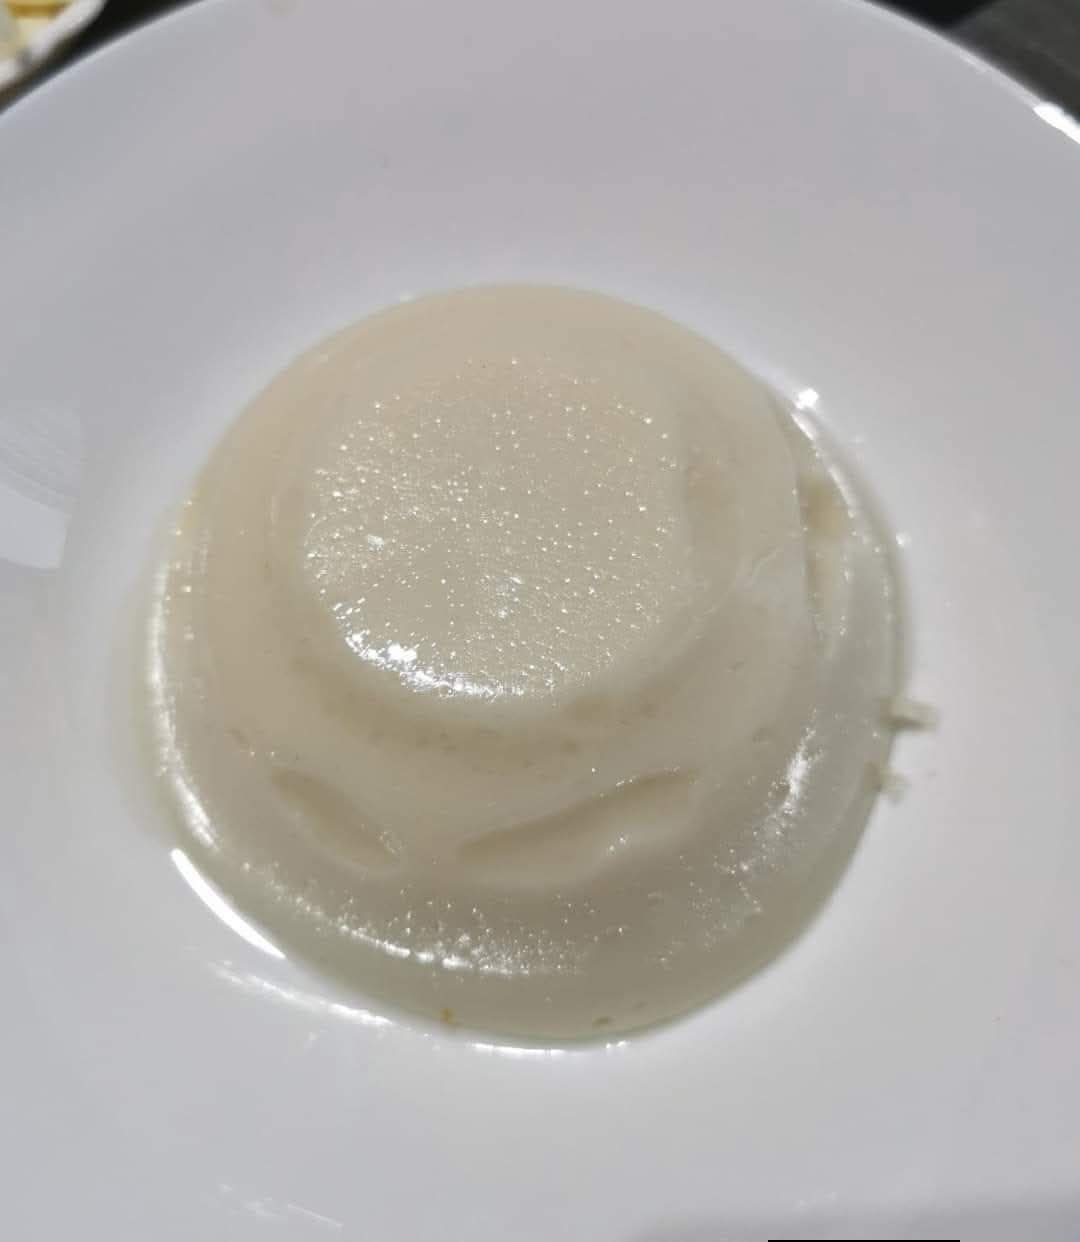
الوصف بالفصحى: عجين ذرة مطبوخ
الوصف بالعامية السودانية: صحن عصيدة
التصنيف: Food & Drinks